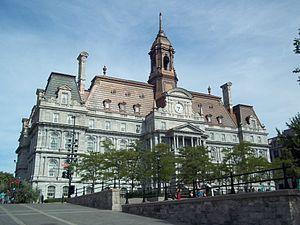
Hôtel de ville de Montréal
Cet article recense les lieux patrimoniaux de Montréal inscrit au répertoire des lieux patrimoniaux du Canada, qu'ils soient de niveau provincial, fédéral ou municipal.
Voici la liste des lieux historiques nationaux du Canada situé dans l'agglomération de Montréal. En mars 2011, on compte 57 lieux historiques nationaux à Montréal, dont cinq sont administrés par Parcs Canada.